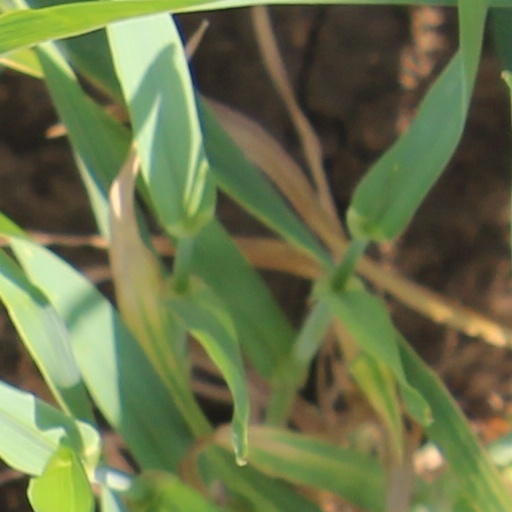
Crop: wheat